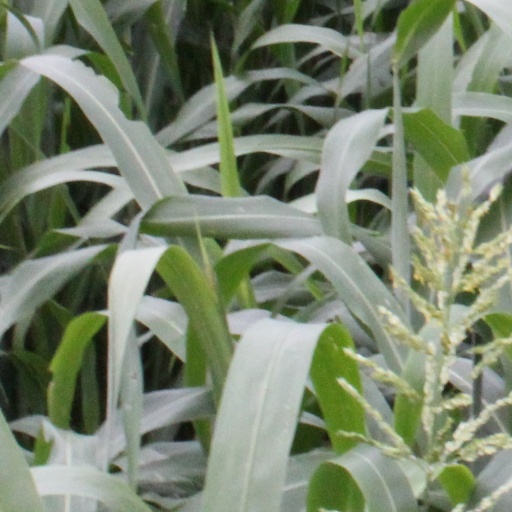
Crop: sorghum